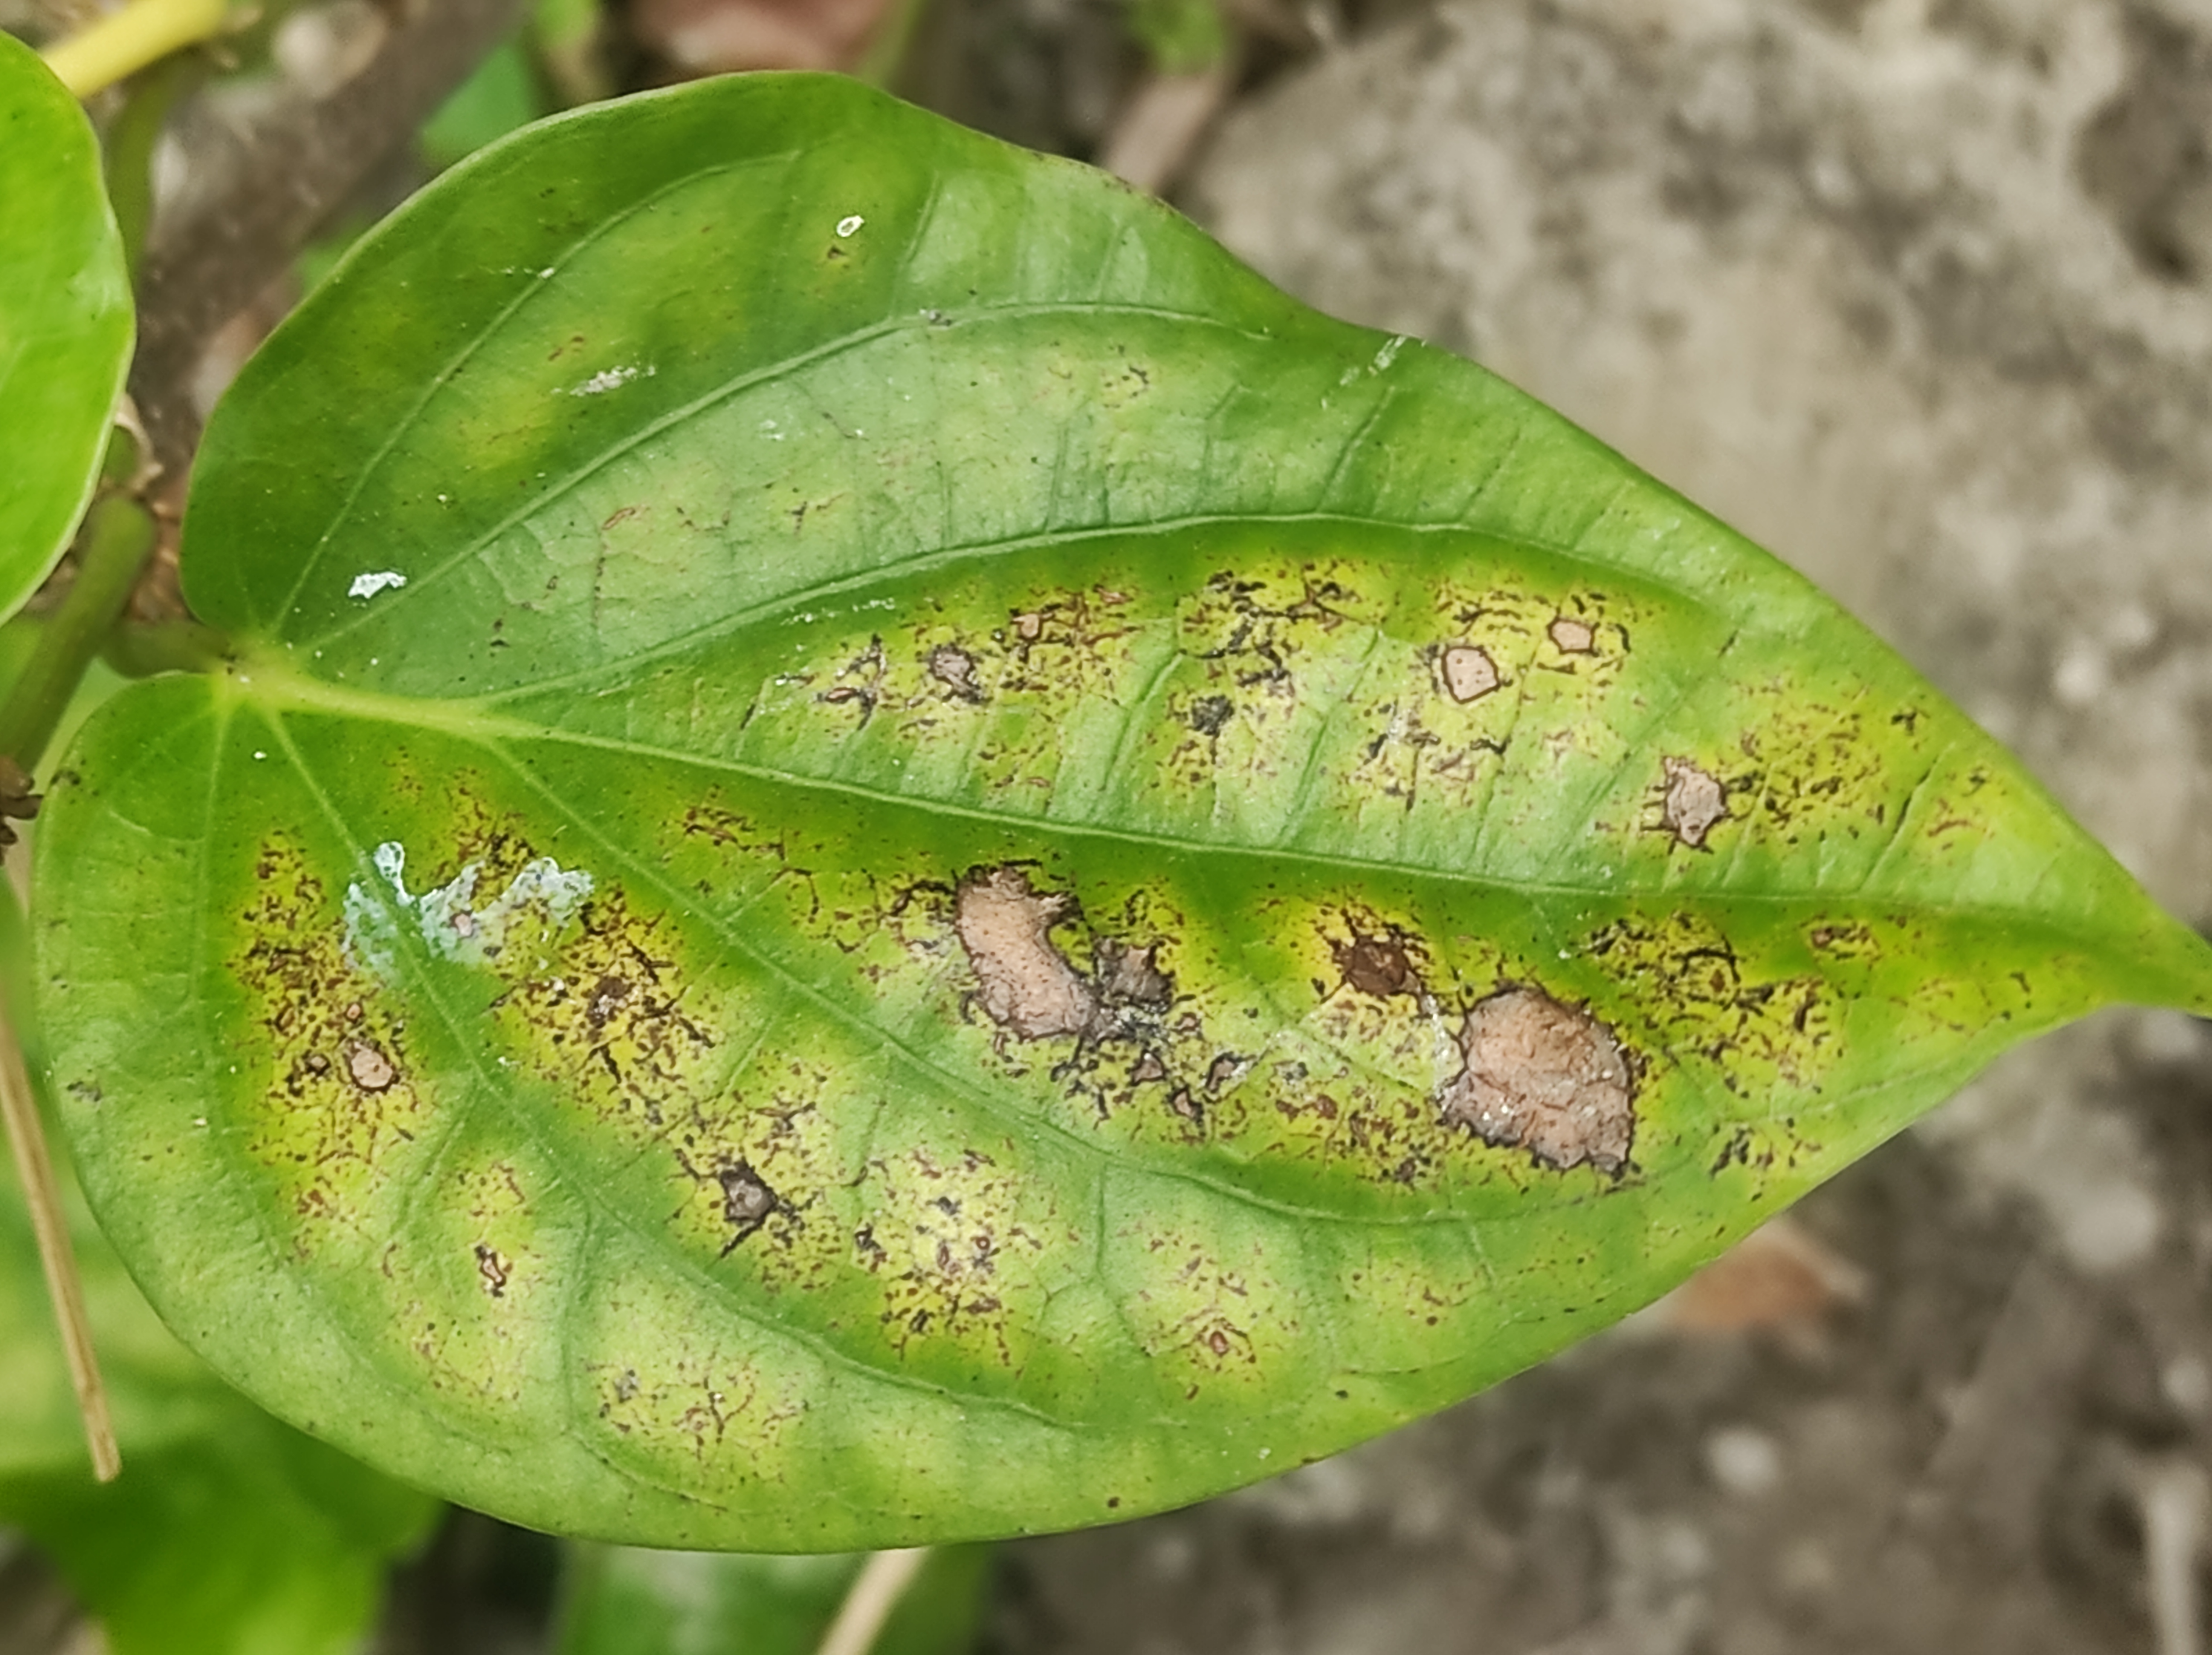
Label: Fungal_Brown_Spot_Disease